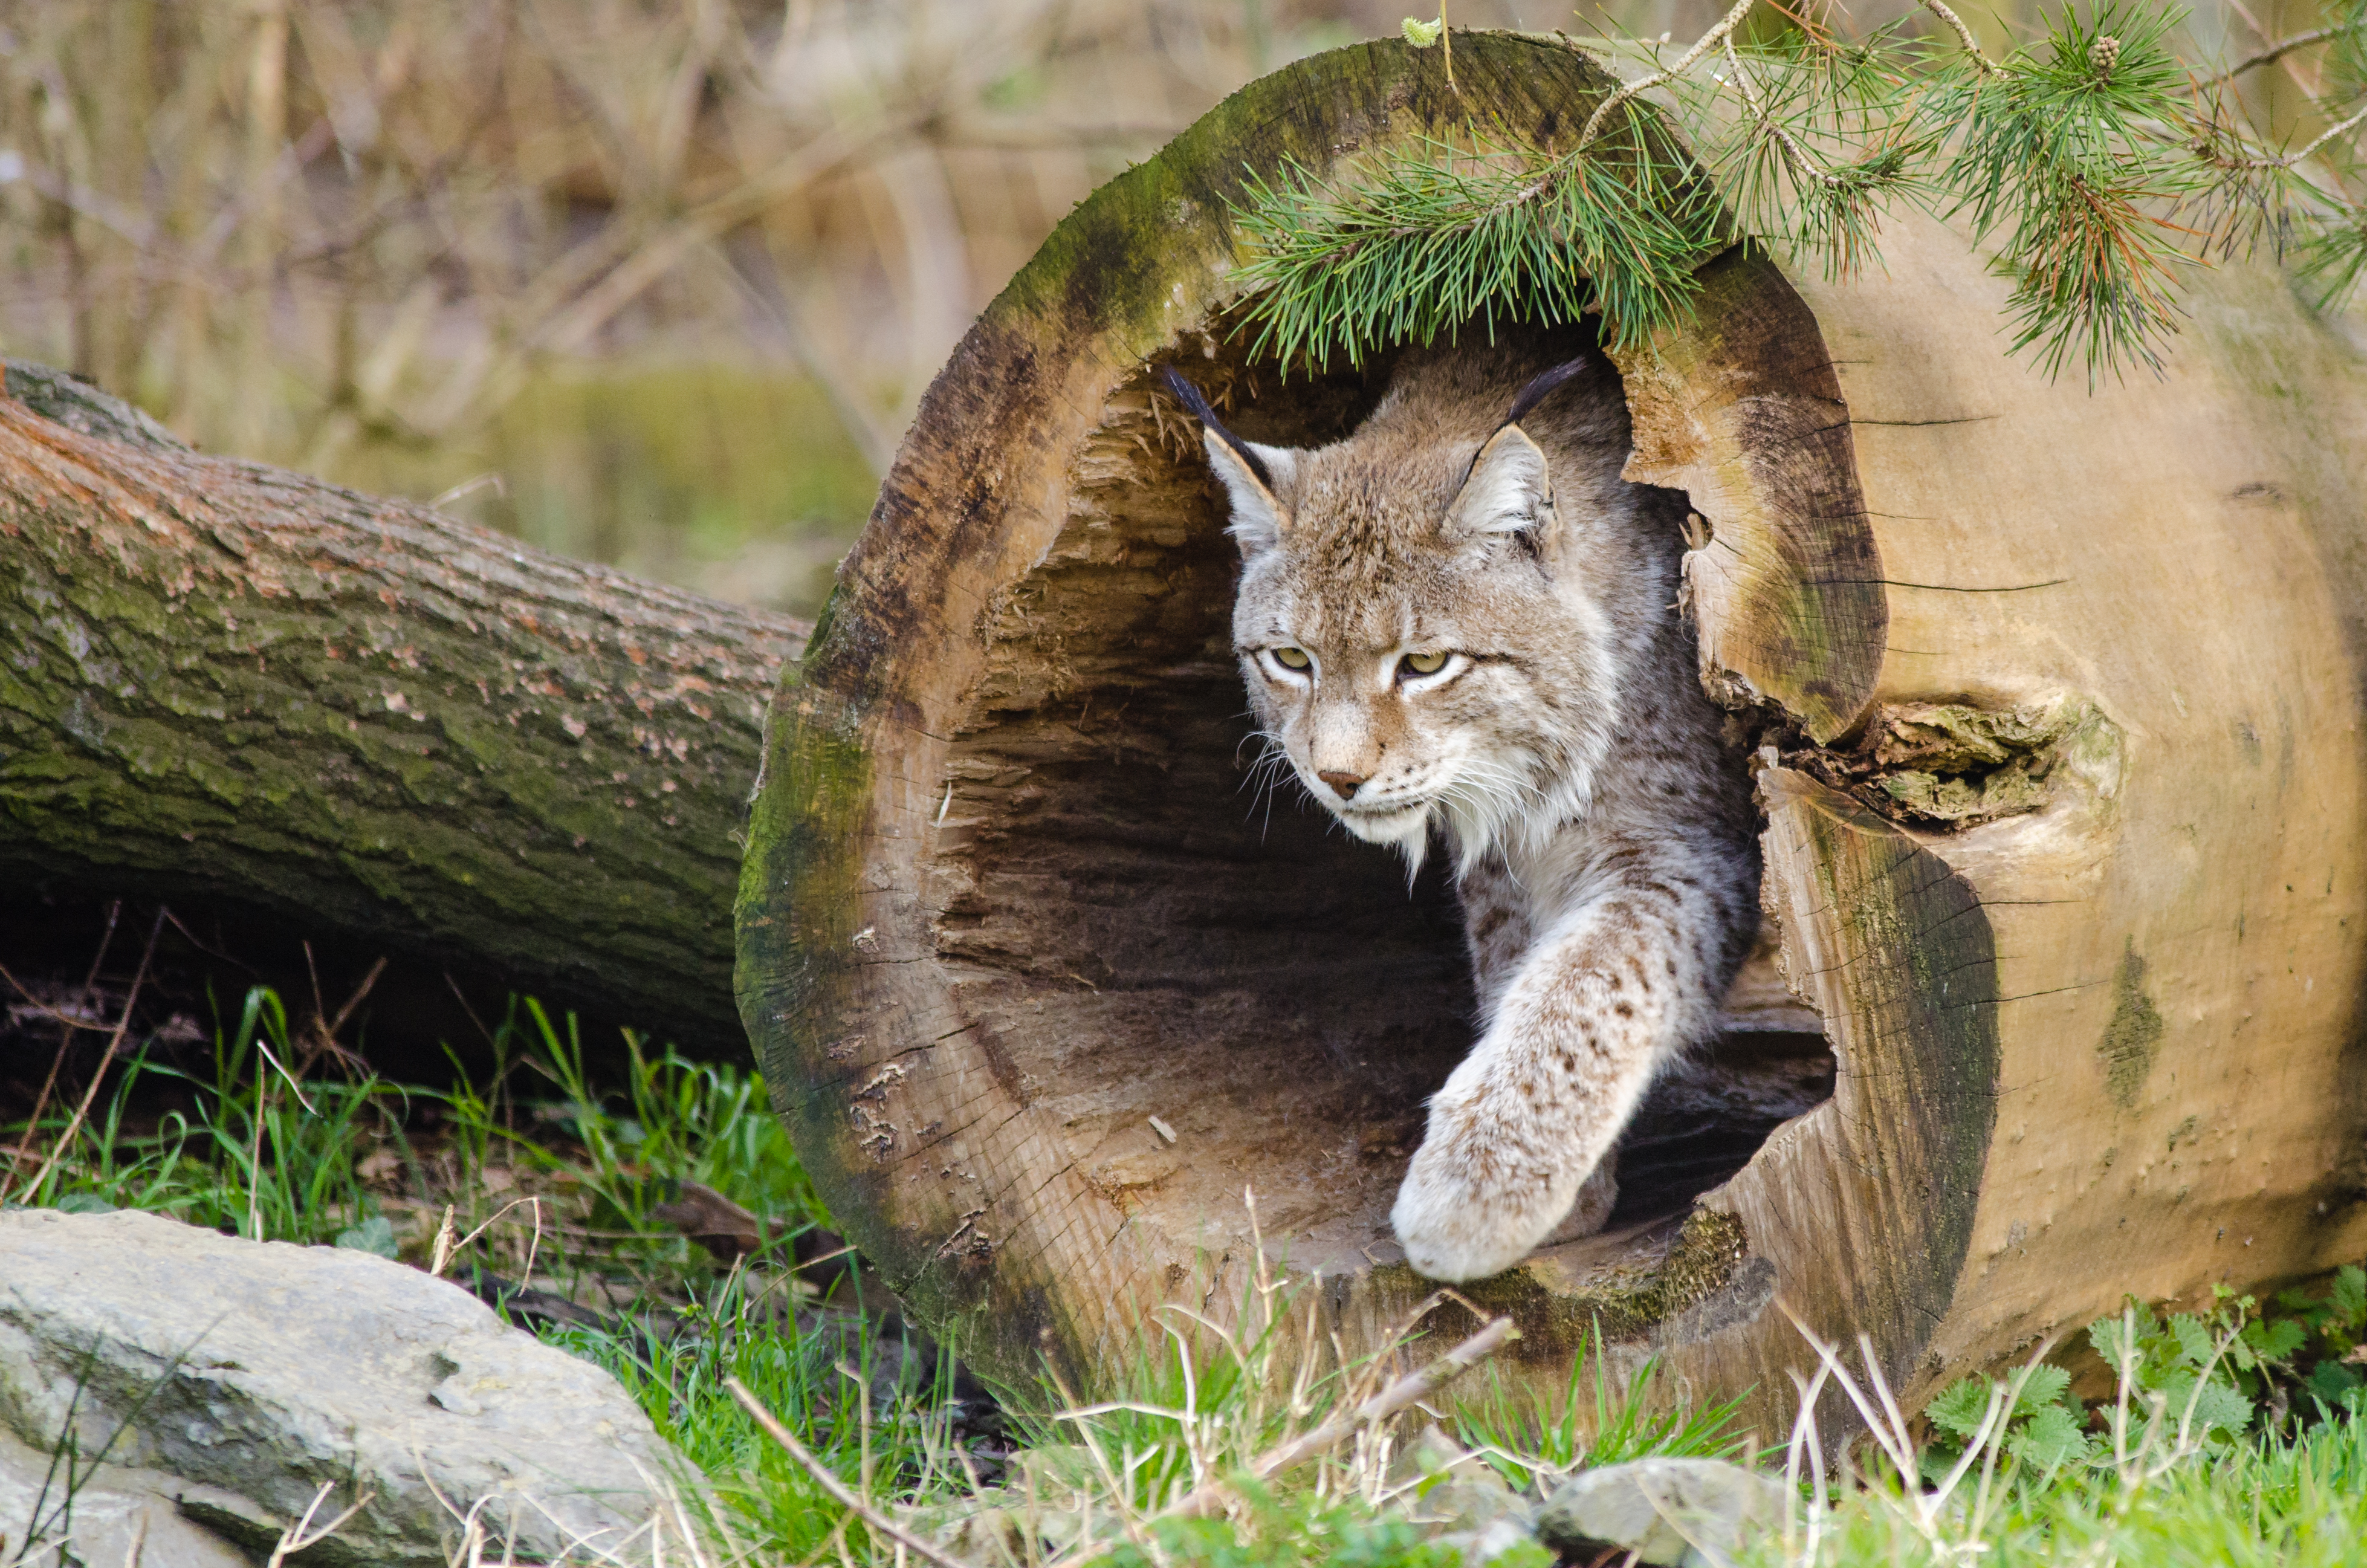
nature, grass, wildlife, zoo, cat, feline, mammal, nikon, fauna, ears, vertebrate, germany, deutschland, katze, d7000, tierpark, ohren, lynx, luchs, bobcat, wild cat, small to medium sized cats, cat like mammal